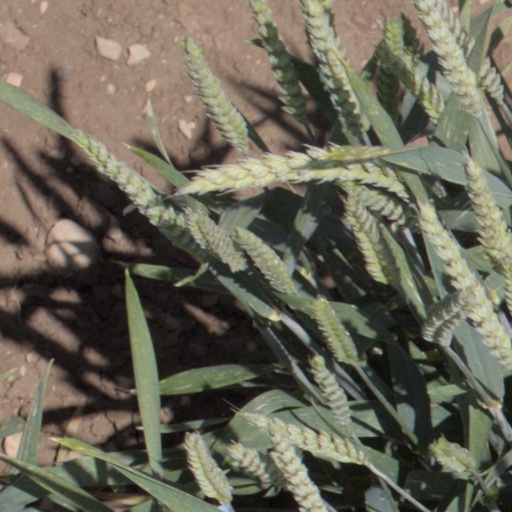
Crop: wheat